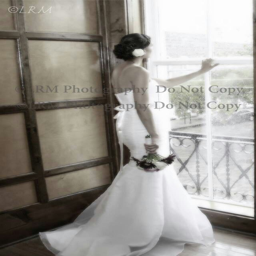
quite moment for the bride